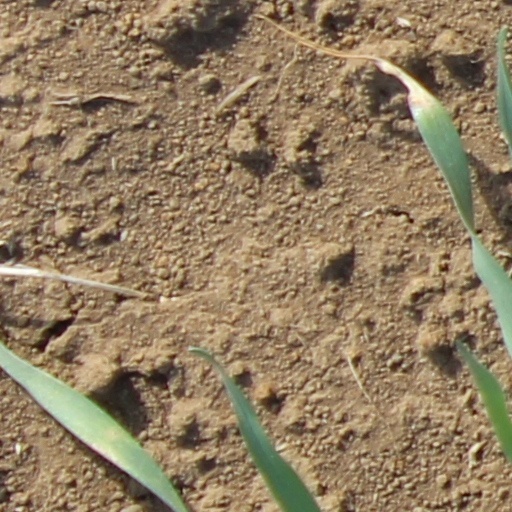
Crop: wheat